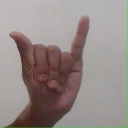
अक्षर: य